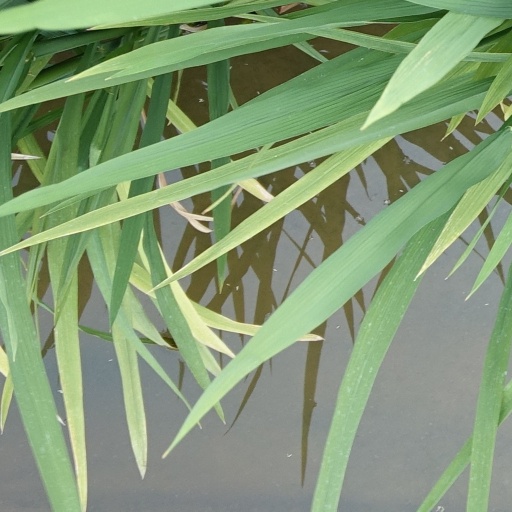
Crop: rice